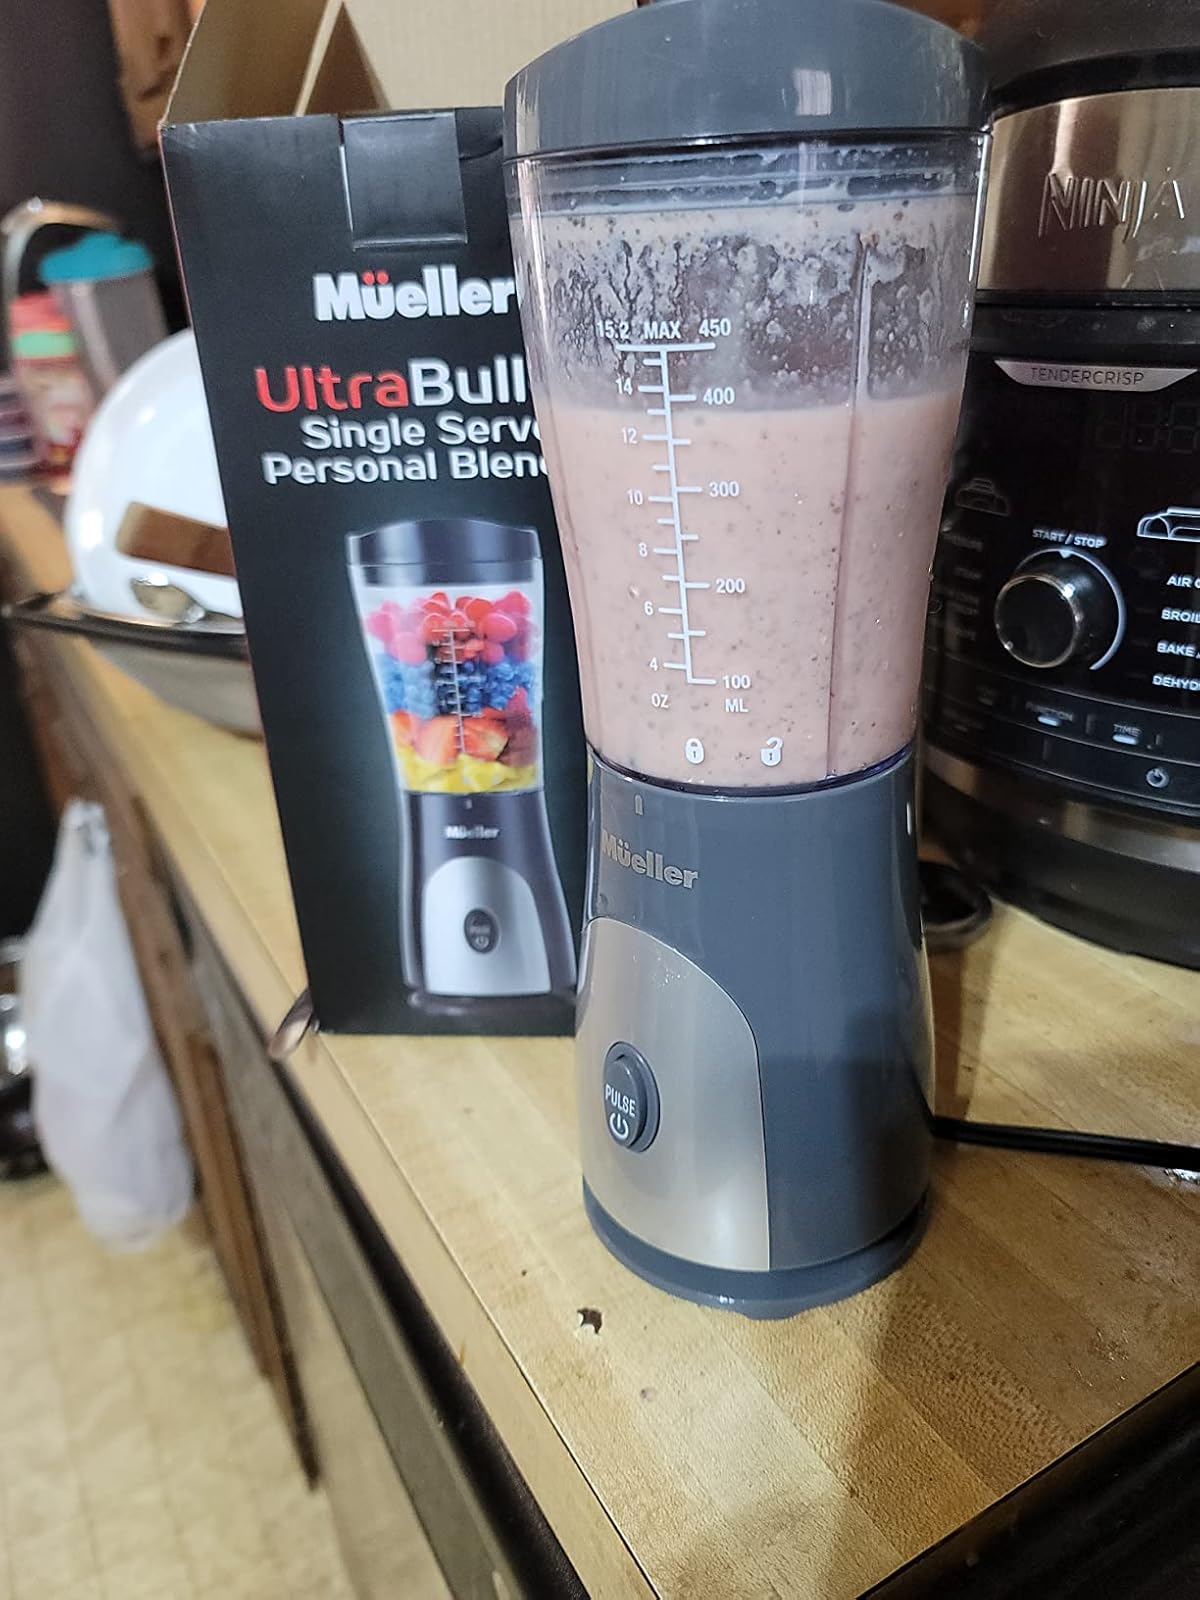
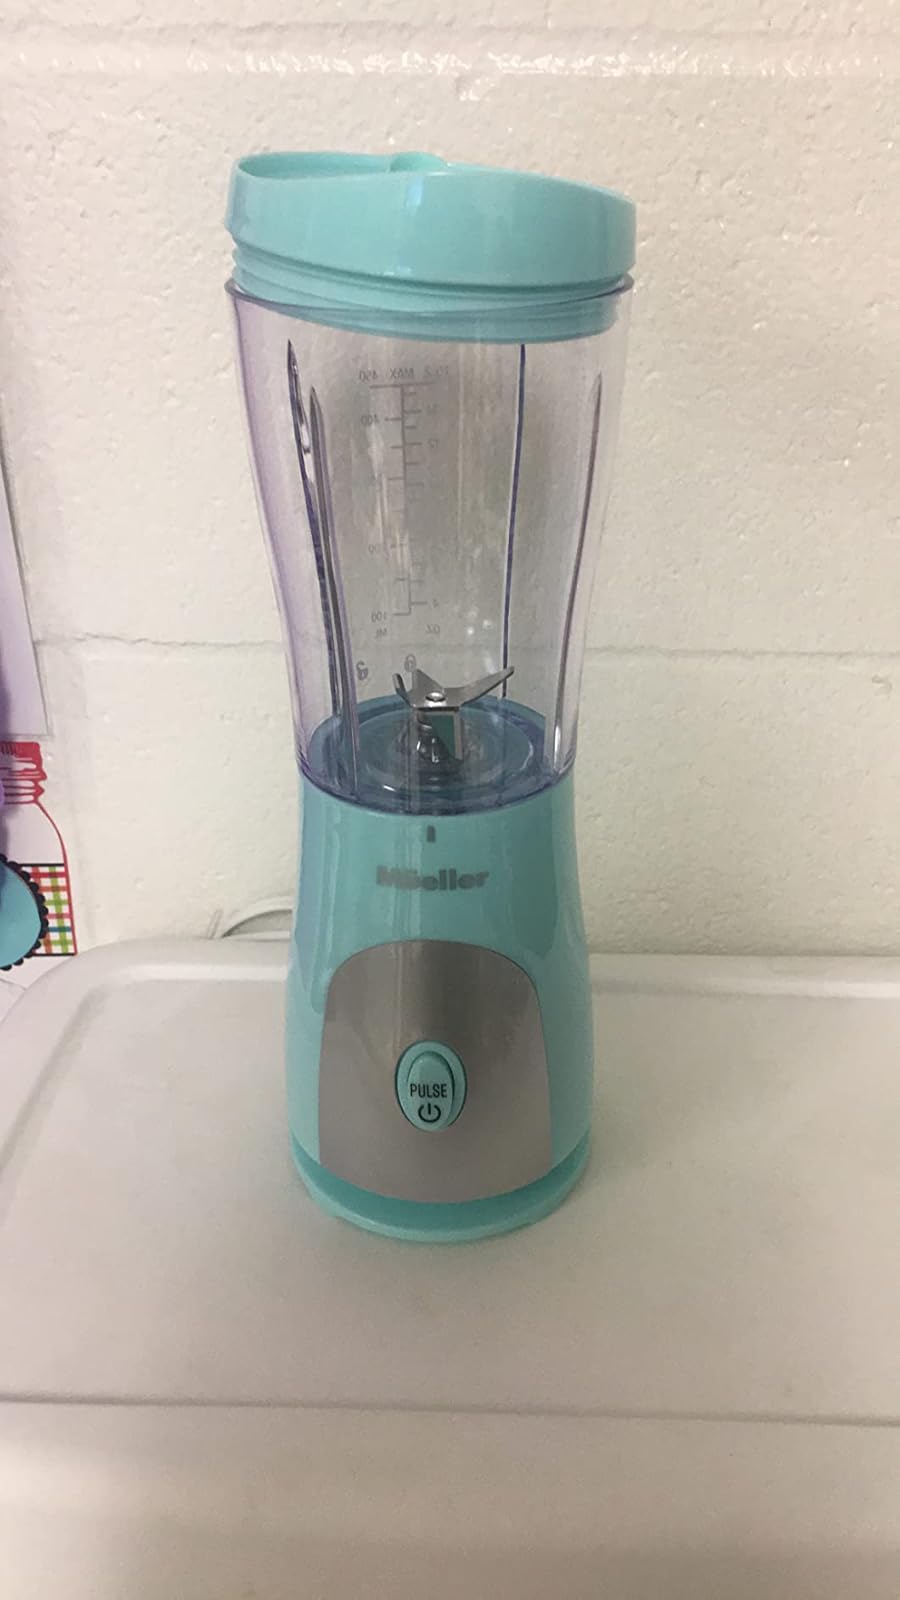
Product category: items_blender
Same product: no